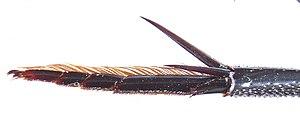
La locomotion chez les insectes emprunte des modes diversifiés grâce à leurs ailes adaptés à la locomotion aérienne, et à la spécialisation de leurs pattes généralement adaptées à la locomotion terrestre, mais souvent modifiées dans d'autres fonctions.